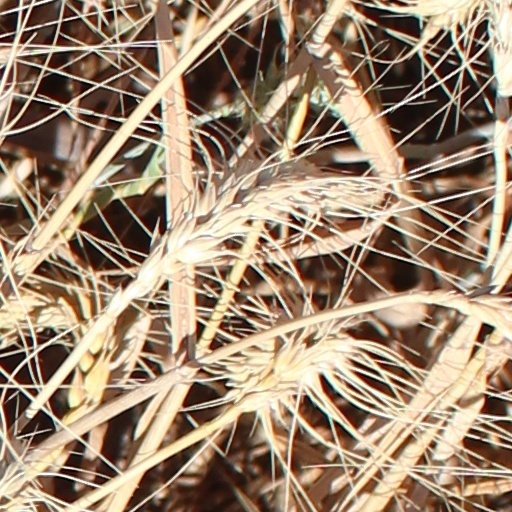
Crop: wheat